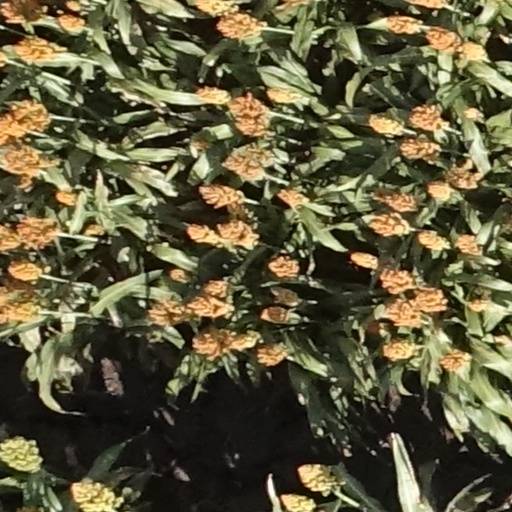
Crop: sorghum